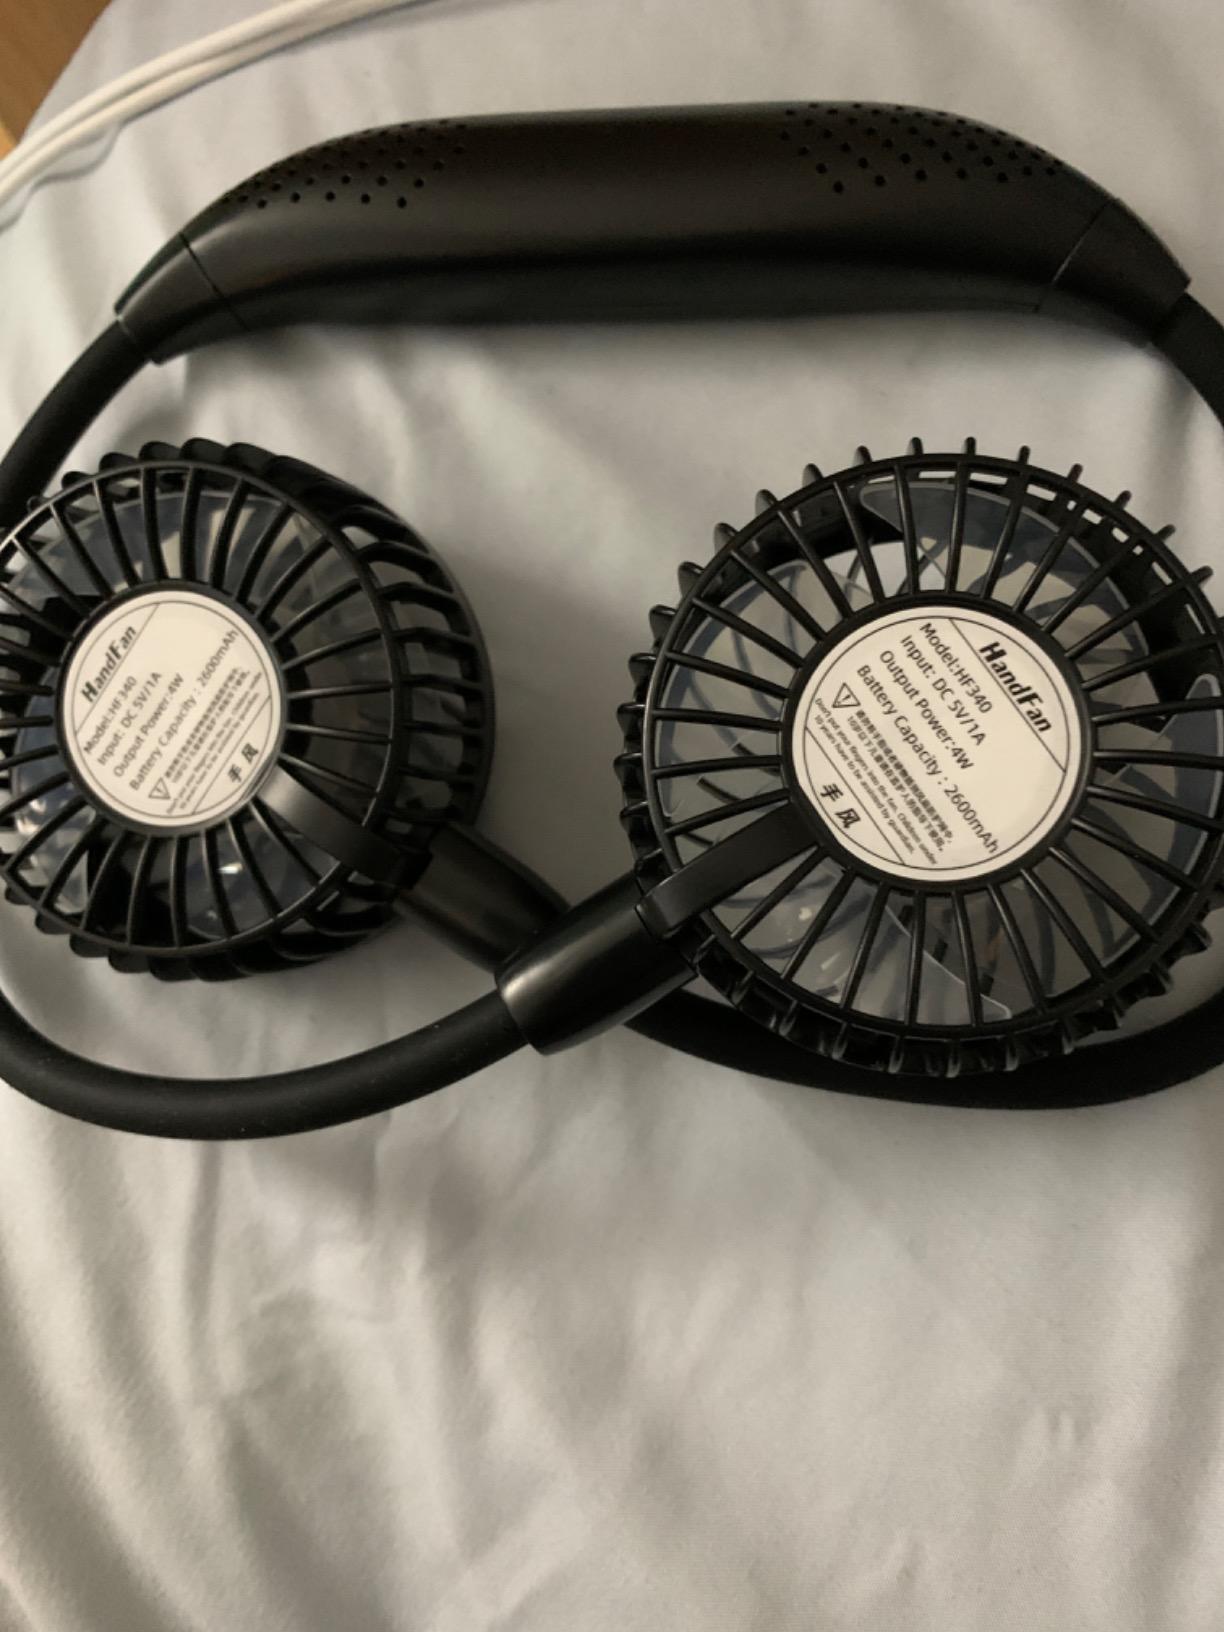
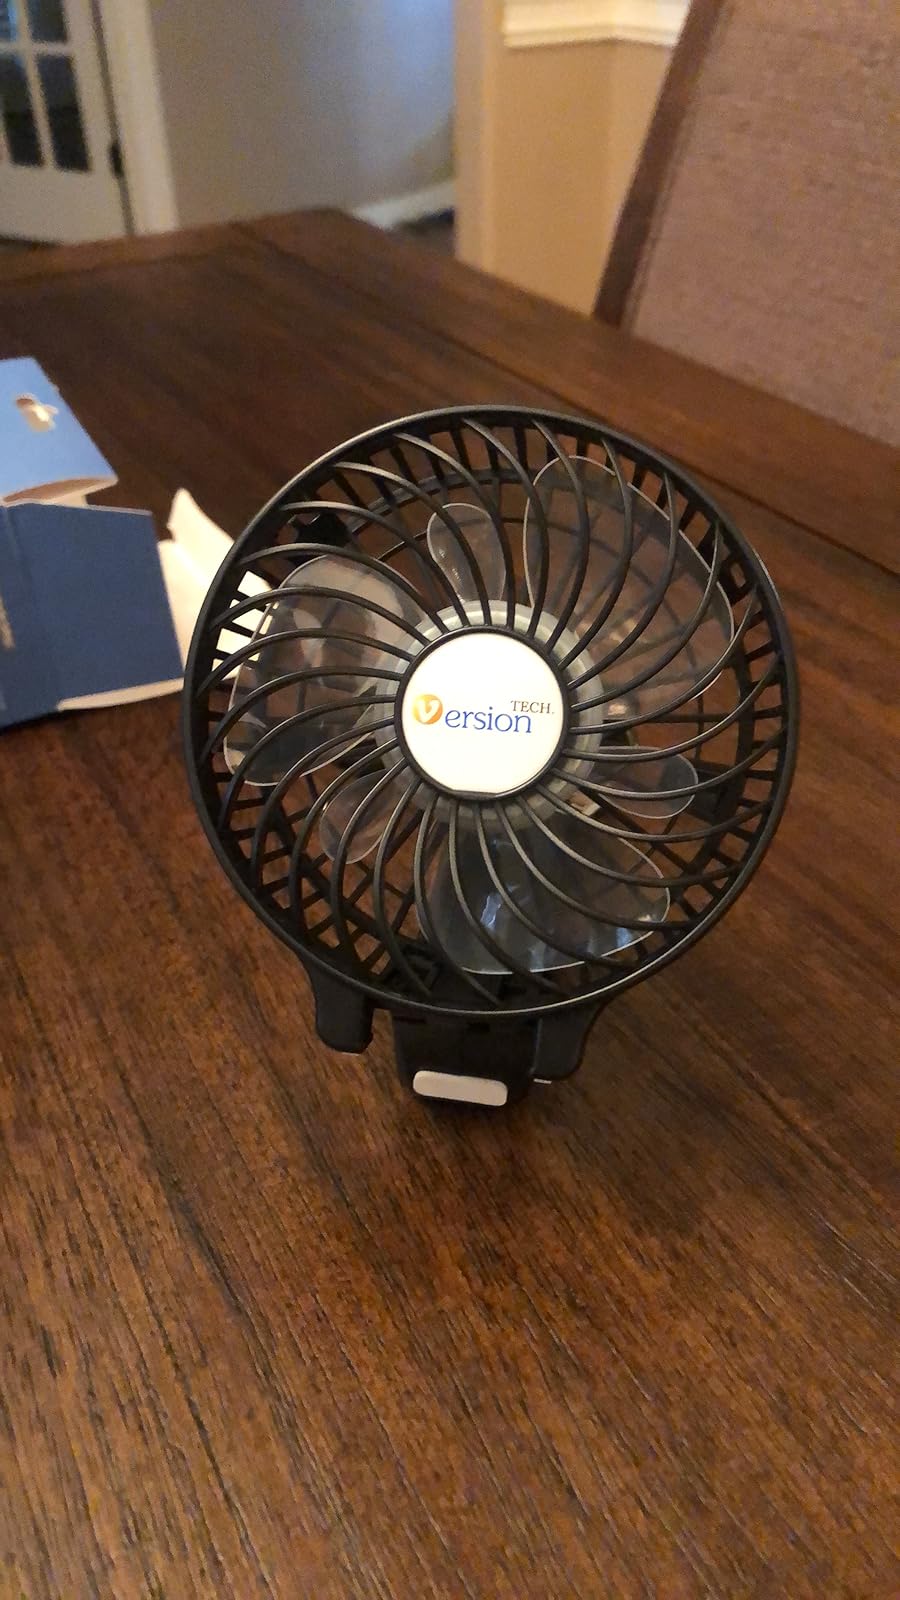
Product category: fan
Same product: no